Smartphone

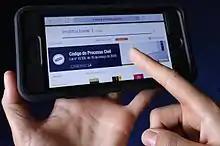
A smartphone touchscreen

A typical smartphone contains a number of metal–oxide–semiconductor (MOS) integrated circuit (IC) chips, which in turn contain billions of tiny MOS field-effect transistors (MOSFETs). A typical smartphone contains the following MOS IC chips: